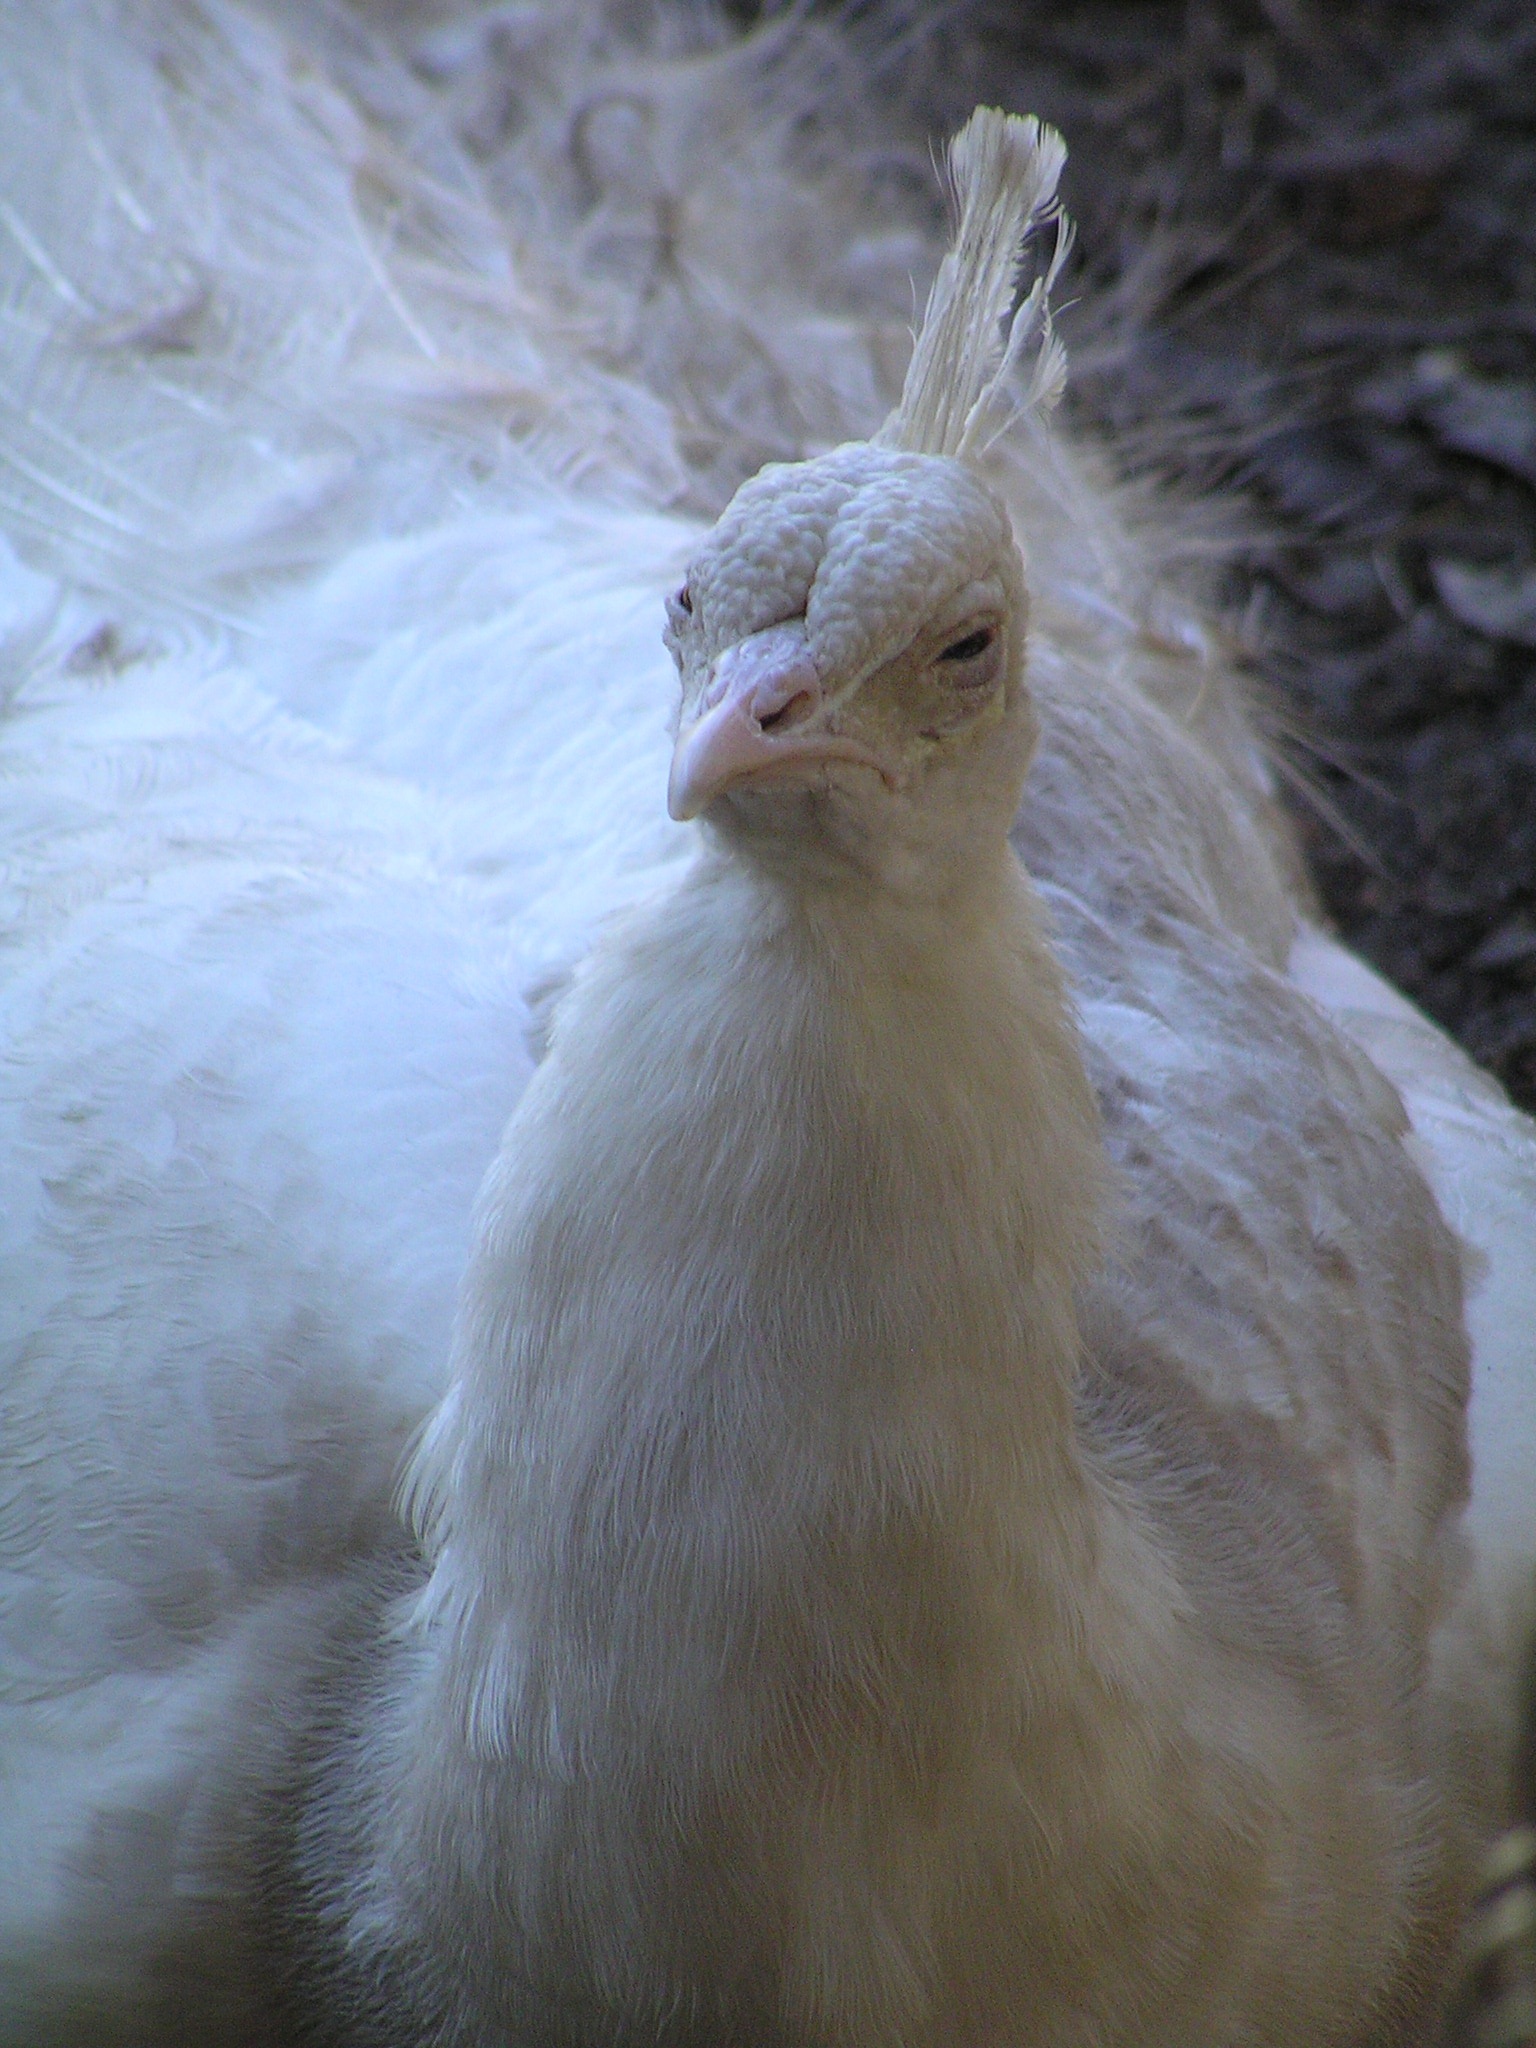
nature, bird, wing, white, farm, male, wildlife, wild, pet, beak, fauna, peacock, poultry, close up, head, vertebrate, ugly, peafowl, gaze, unattractive